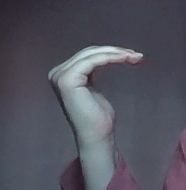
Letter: haa